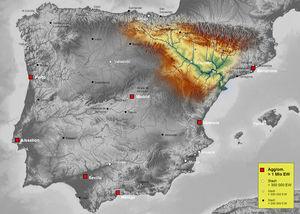
L'Aragon est une communauté autonome située dans le nord de l'Espagne. Elle est composée de trois provinces : la province de Huesca, la province de Saragosse et la province de Teruel. Elle est bordée au nord par la France, à l'est par la Catalogne et le Pays valencien, au sud par la Castille-La Manche, à l'ouest par la Castille-et-León et la Navarre.
Cet article recense les cours d'eau les plus longs d'Espagne.
Le bassin versant de l'Èbre est un bassin versant traversant le Nord-Est de l'Espagne en suivant le fleuve Èbre et 347 affluents. Ce bassin versant est le plus important d'Espagne, il représente 17 % du territoire péninsulaire espagnol et traverse neuf communautés autonomes et dix-huit provinces.
Le piémont pyrénéen, ou piedmont pyrénéen, correspond à la zone de piémont des Pyrénées, tant côté nord en France que côté sud en Espagne. Il désigne une zone de relief de basses montagnes ou de collines, relativement peu accidentée, et constituée en surface de déjections détritiques ou minérales dues à l'érosion de part et d'autre de la chaîne des Pyrénées qui s'étale suivant un axe longitudinal.